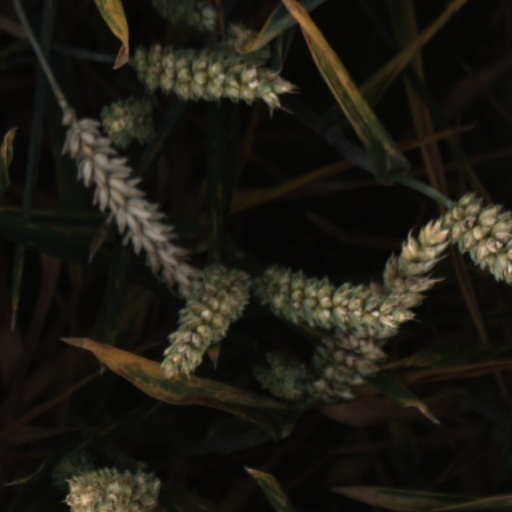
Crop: wheat